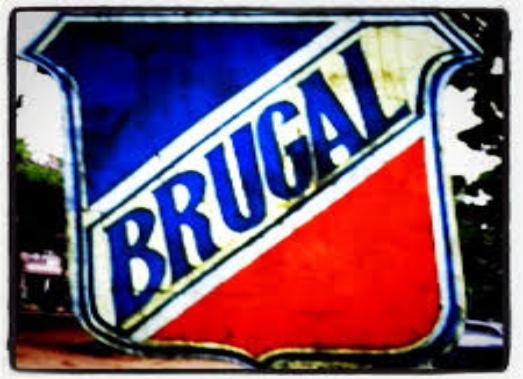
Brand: Brugal
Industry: Food